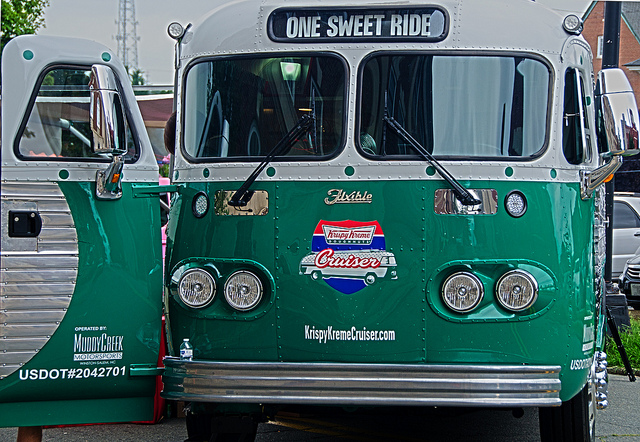
a close up of a bus parked in a lot near another car

A person is boarding the restored, old green city bus.

An old fashioned bus with a cool sign is pictured.

A blue and white bus sitting on top of a parking lot.

An old time transit bus with the words One Sweet Ride on it.